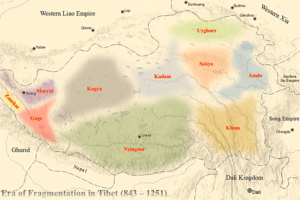
Le Maryul, diminutif de Maryul du Ngari, signifiant la « terre basse du Ngari » est une ancienne théocratie, fondée par Lhachen Palgyigon, qui se nomme ainsi en raison de la basse altitude de son territoire par rapport à l'ensemble du plateau du Tibet.
L’Ère de la fragmentation est une période de l'histoire du Tibet située entre le IXᵉ et le XIᵉ siècle, où l'Empire du Tibet se divise, en raison de guerres de pouvoir des seigneurs de guerre, en différentes entités territoriales opposées les unes aux autres.